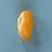
Maize quality: Good